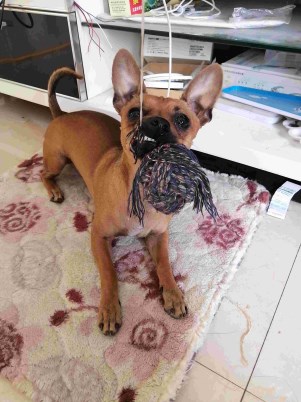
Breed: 561-n000127-miniature_pinscher